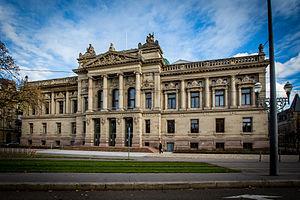
La Neustadt, également appelée quartier allemand ou quartier impérial, est l'extension de la ville de Strasbourg réalisée par les autorités allemandes pendant la période de cession de l'Alsace-Lorraine.